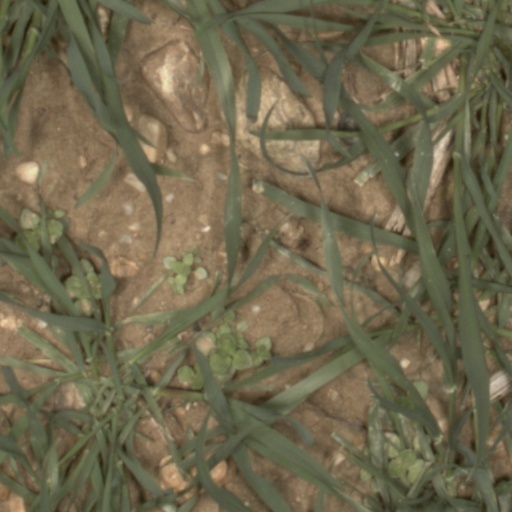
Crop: wheat